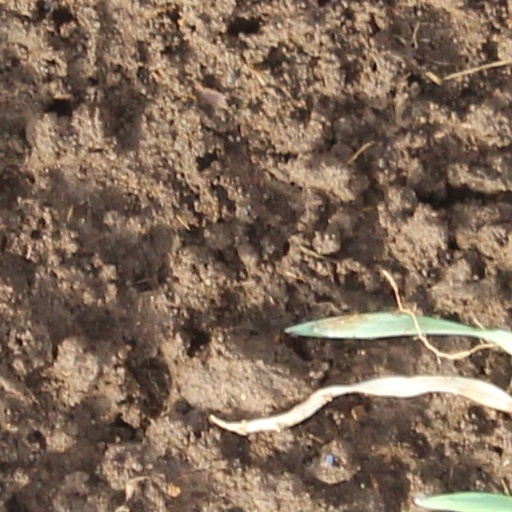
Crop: wheat